2022 European heatwaves

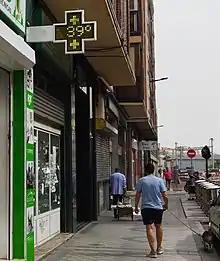
A thermometer showing on a street in Valladolid on 15 June.

On 14 June, the heatwave spread to the south of Galicia and the interior of the Cantabrian Sea. Tropical nights also continued, with temperatures that did not fall below in many provinces; in Jaén, a minimum of was expected. It was predicted that the peak of the heatwave would be reached on Friday, 17 June, with the possibility of record-breaking temperatures in Zaragoza, Lleida and Córdoba.